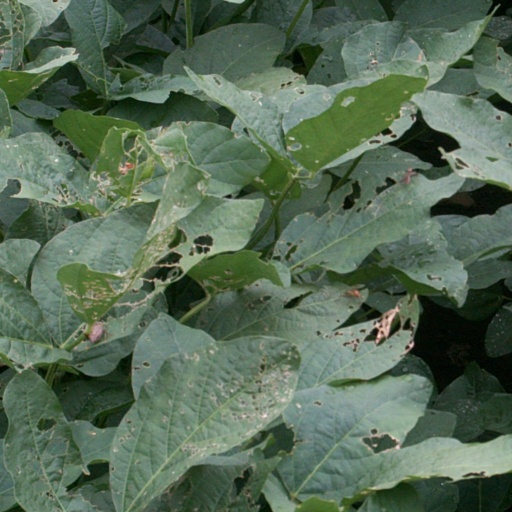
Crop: soybean